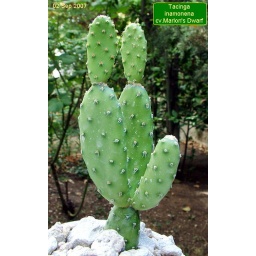
NE Brazil, endemic the arid region of Caatinga.Rich orange flowers are pollinated by the hummingbirds and 4 cm in diameter.